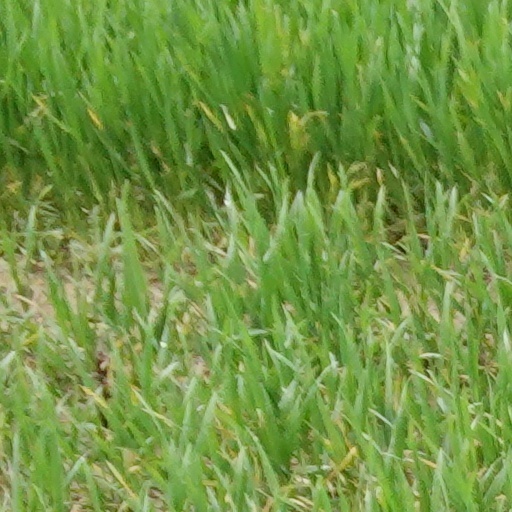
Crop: wheat